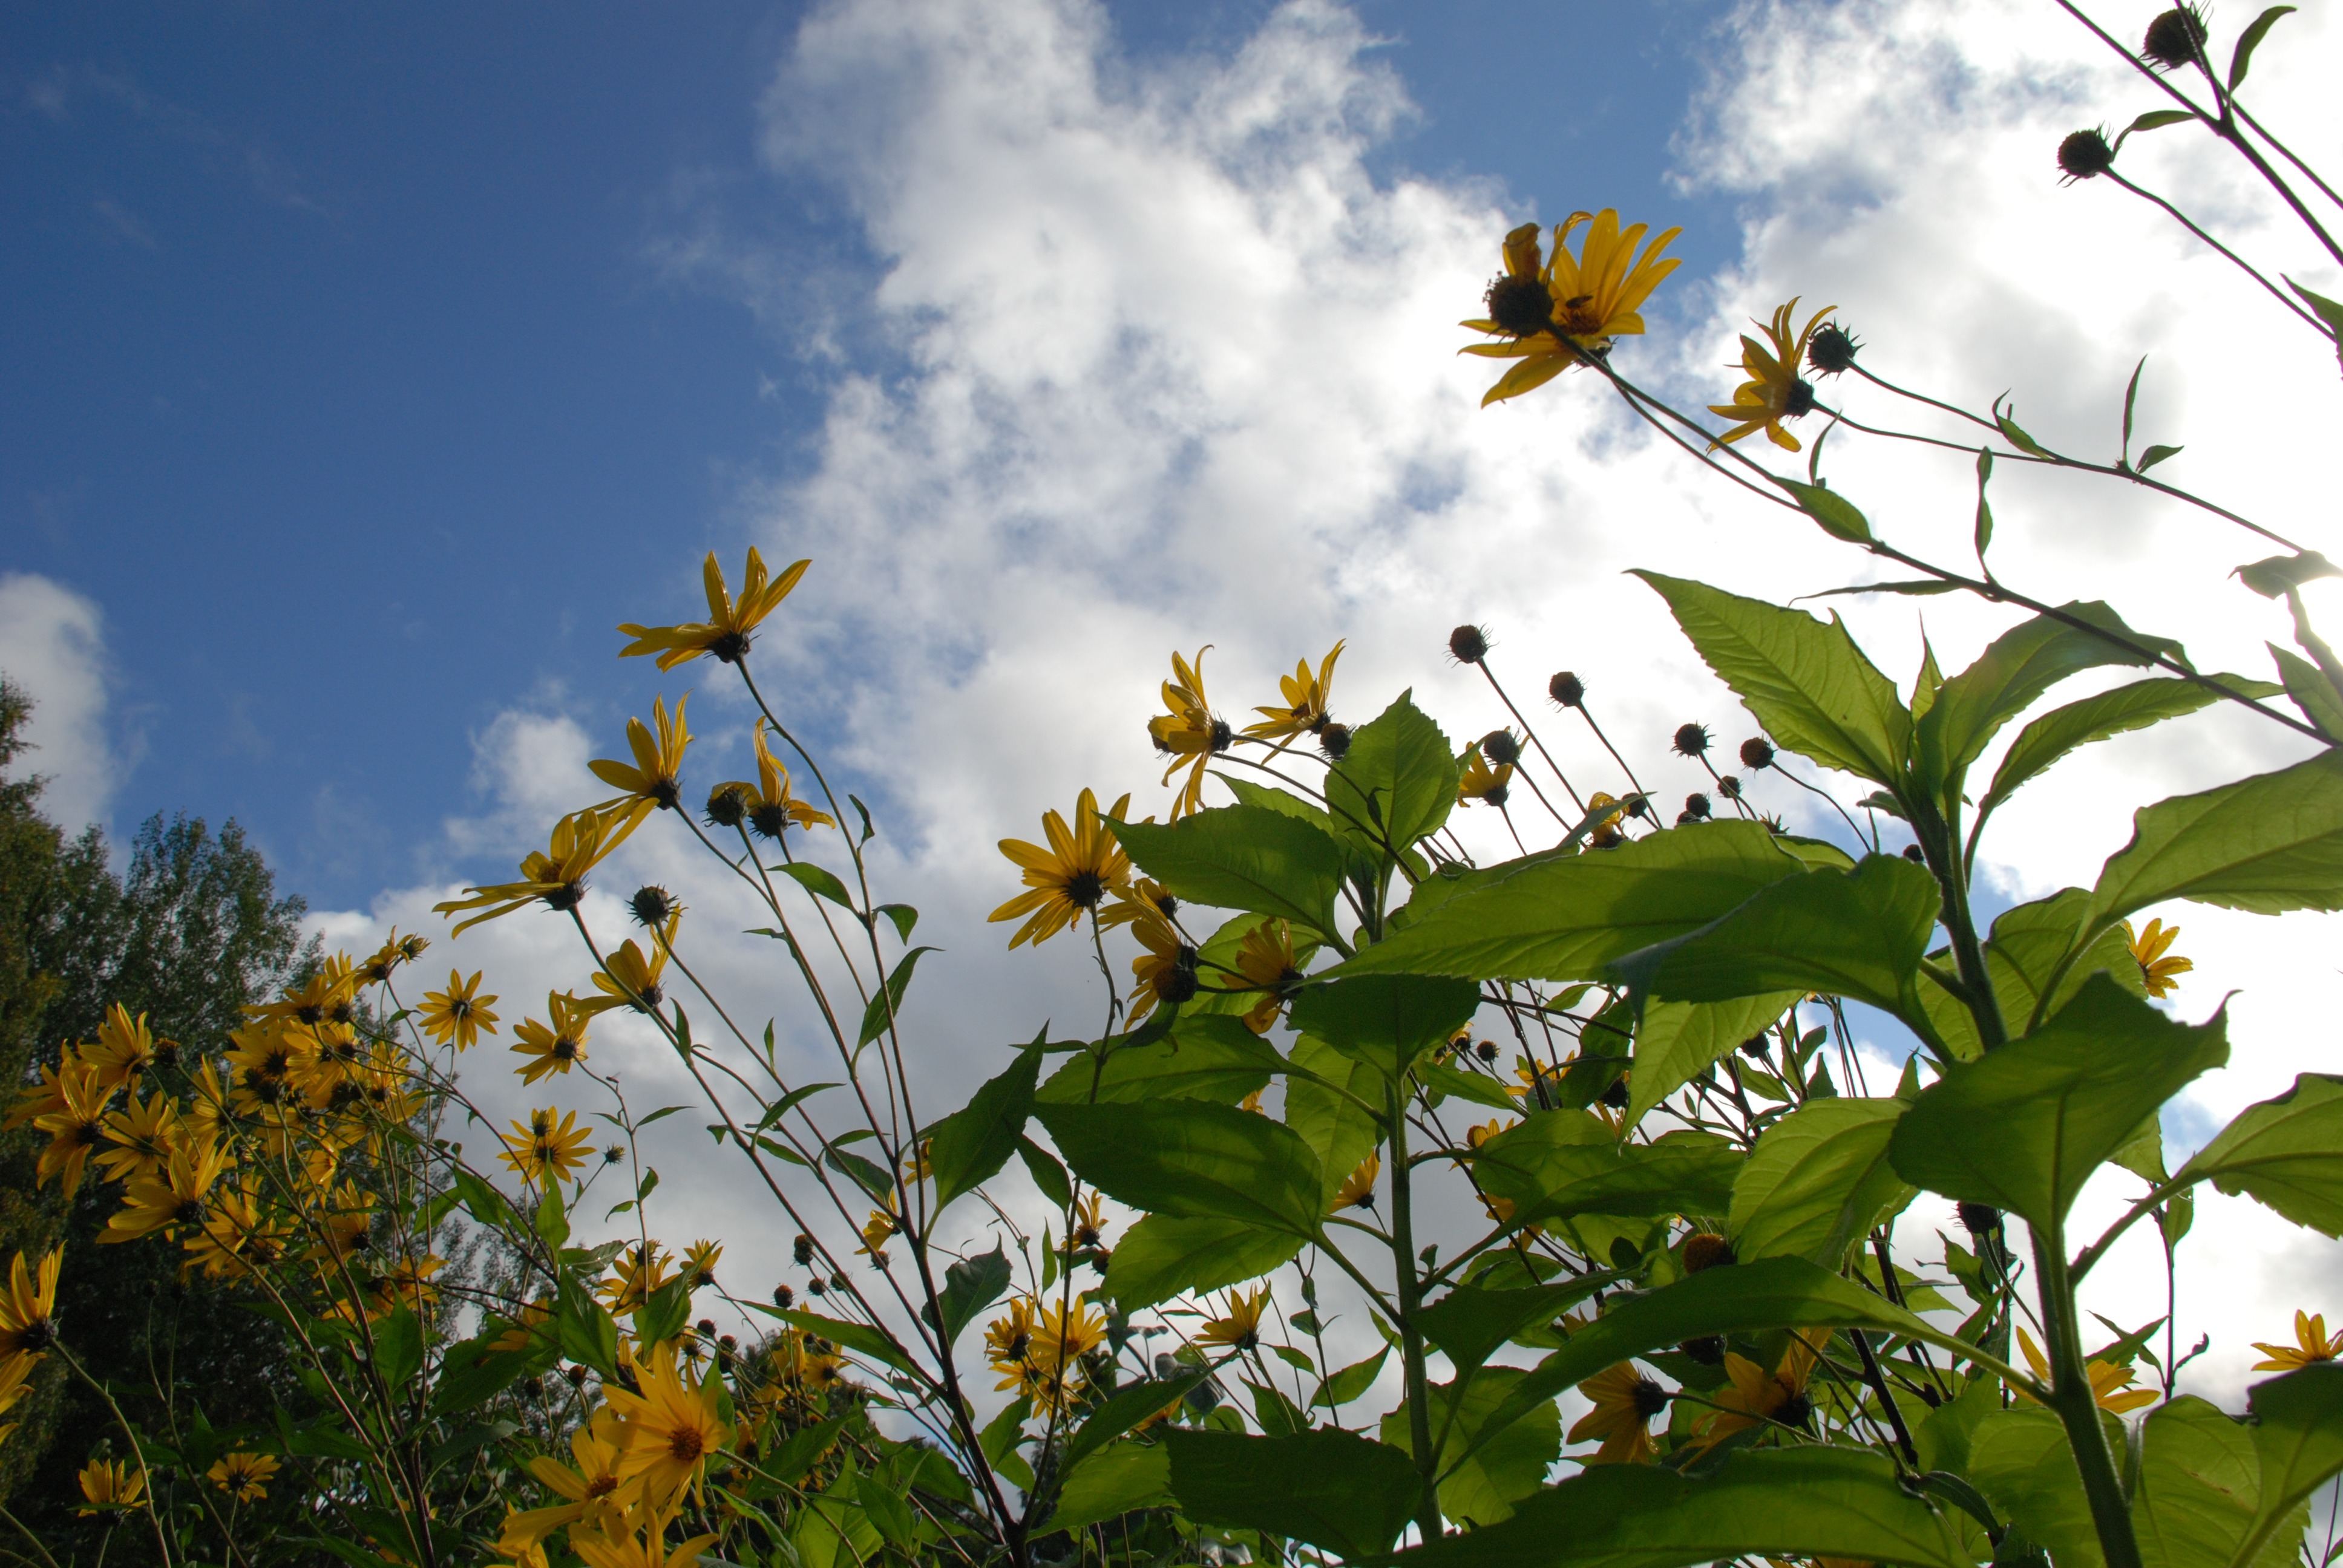
tree, water, nature, grass, branch, blossom, plant, sky, white, field, meadow, sunlight, leaf, flower, bouquet, green, autumn, botany, flora, wildflower, anemones, flowering plant, daisy family, land plant